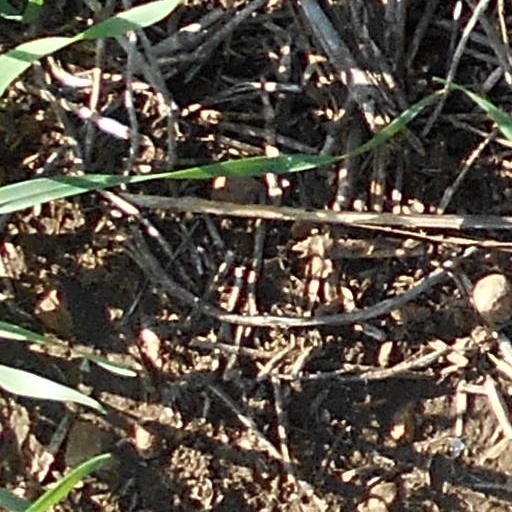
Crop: wheat